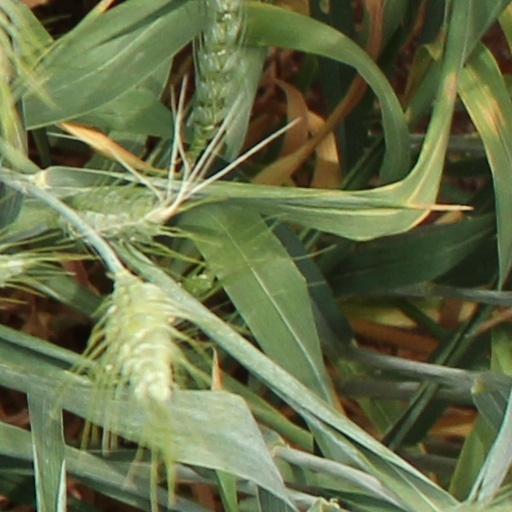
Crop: wheat